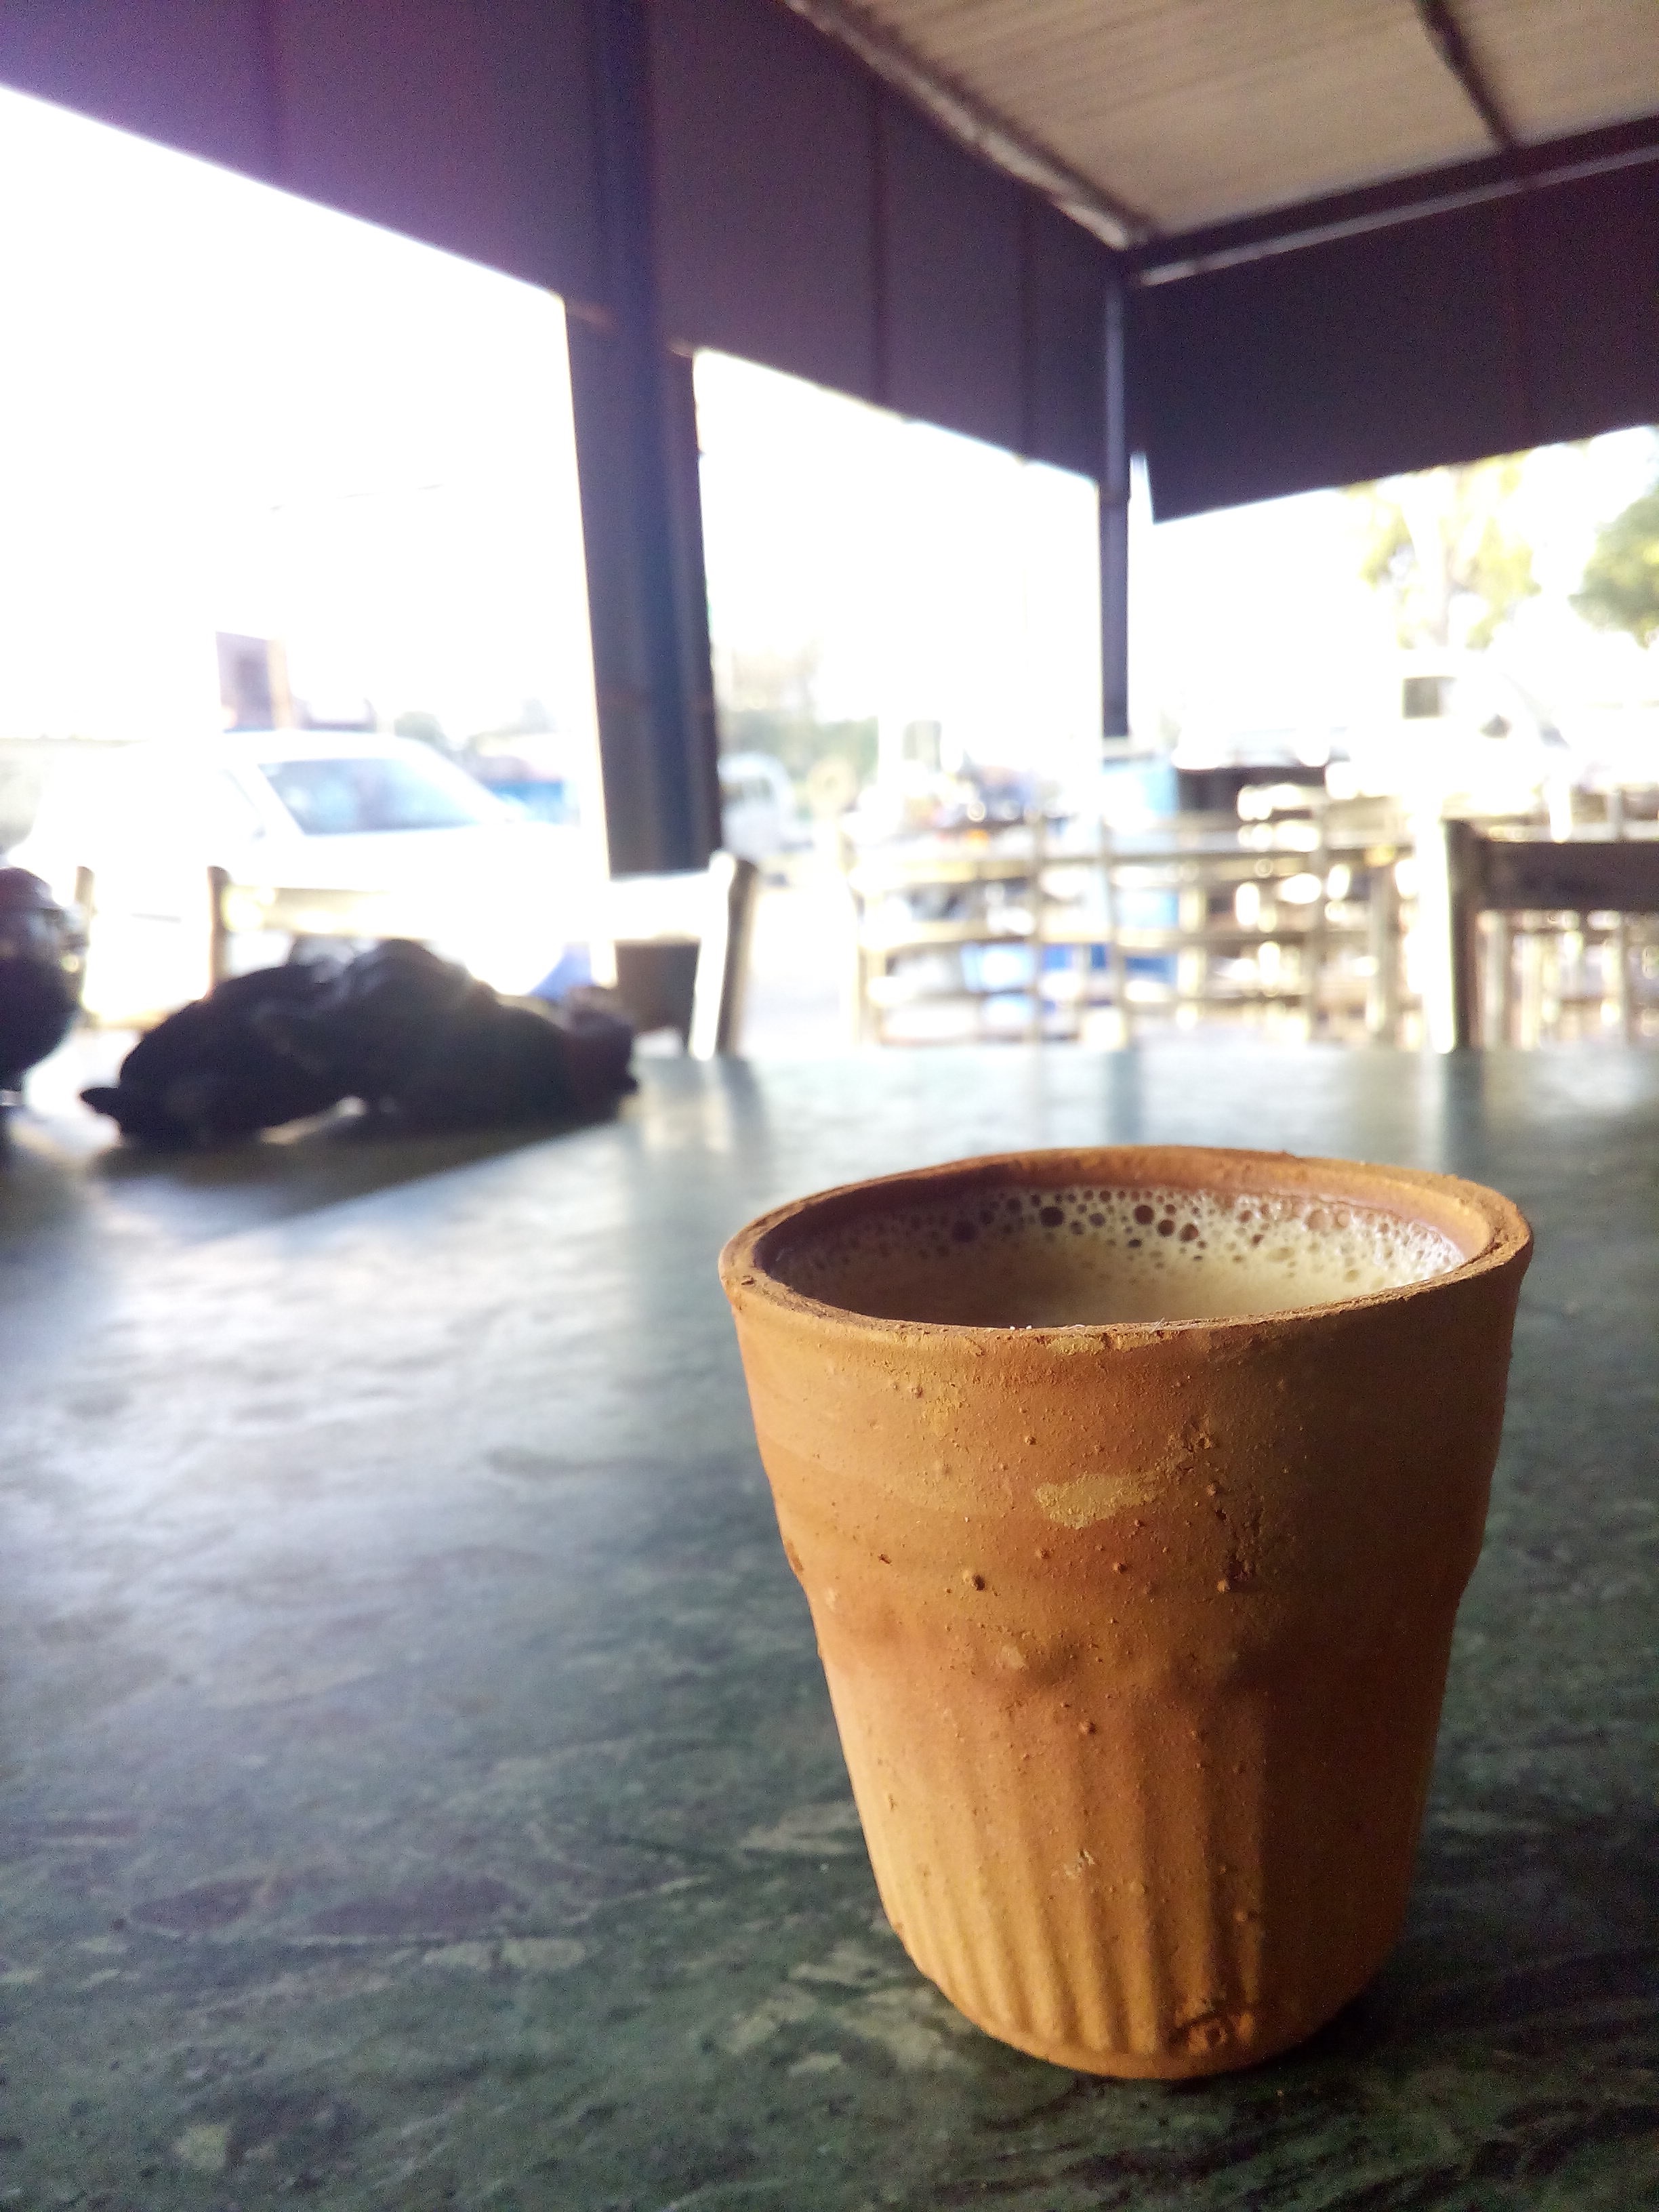
drink, man made object